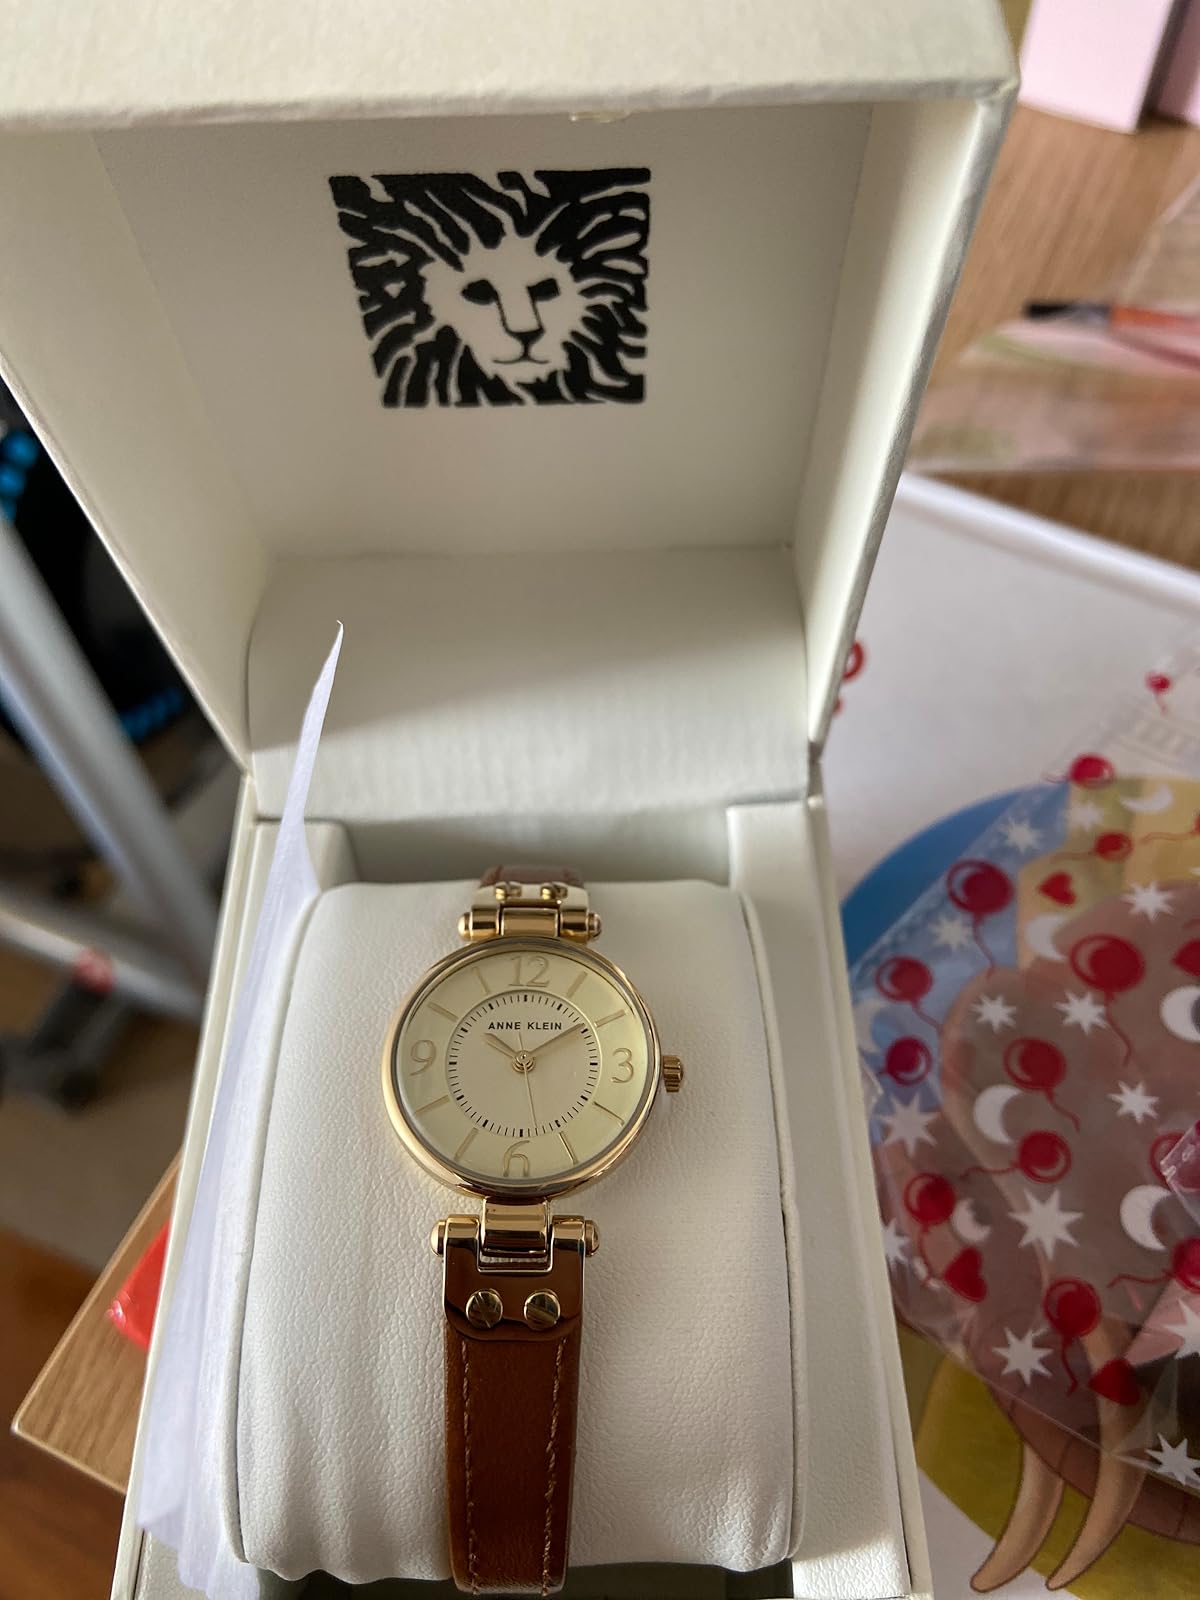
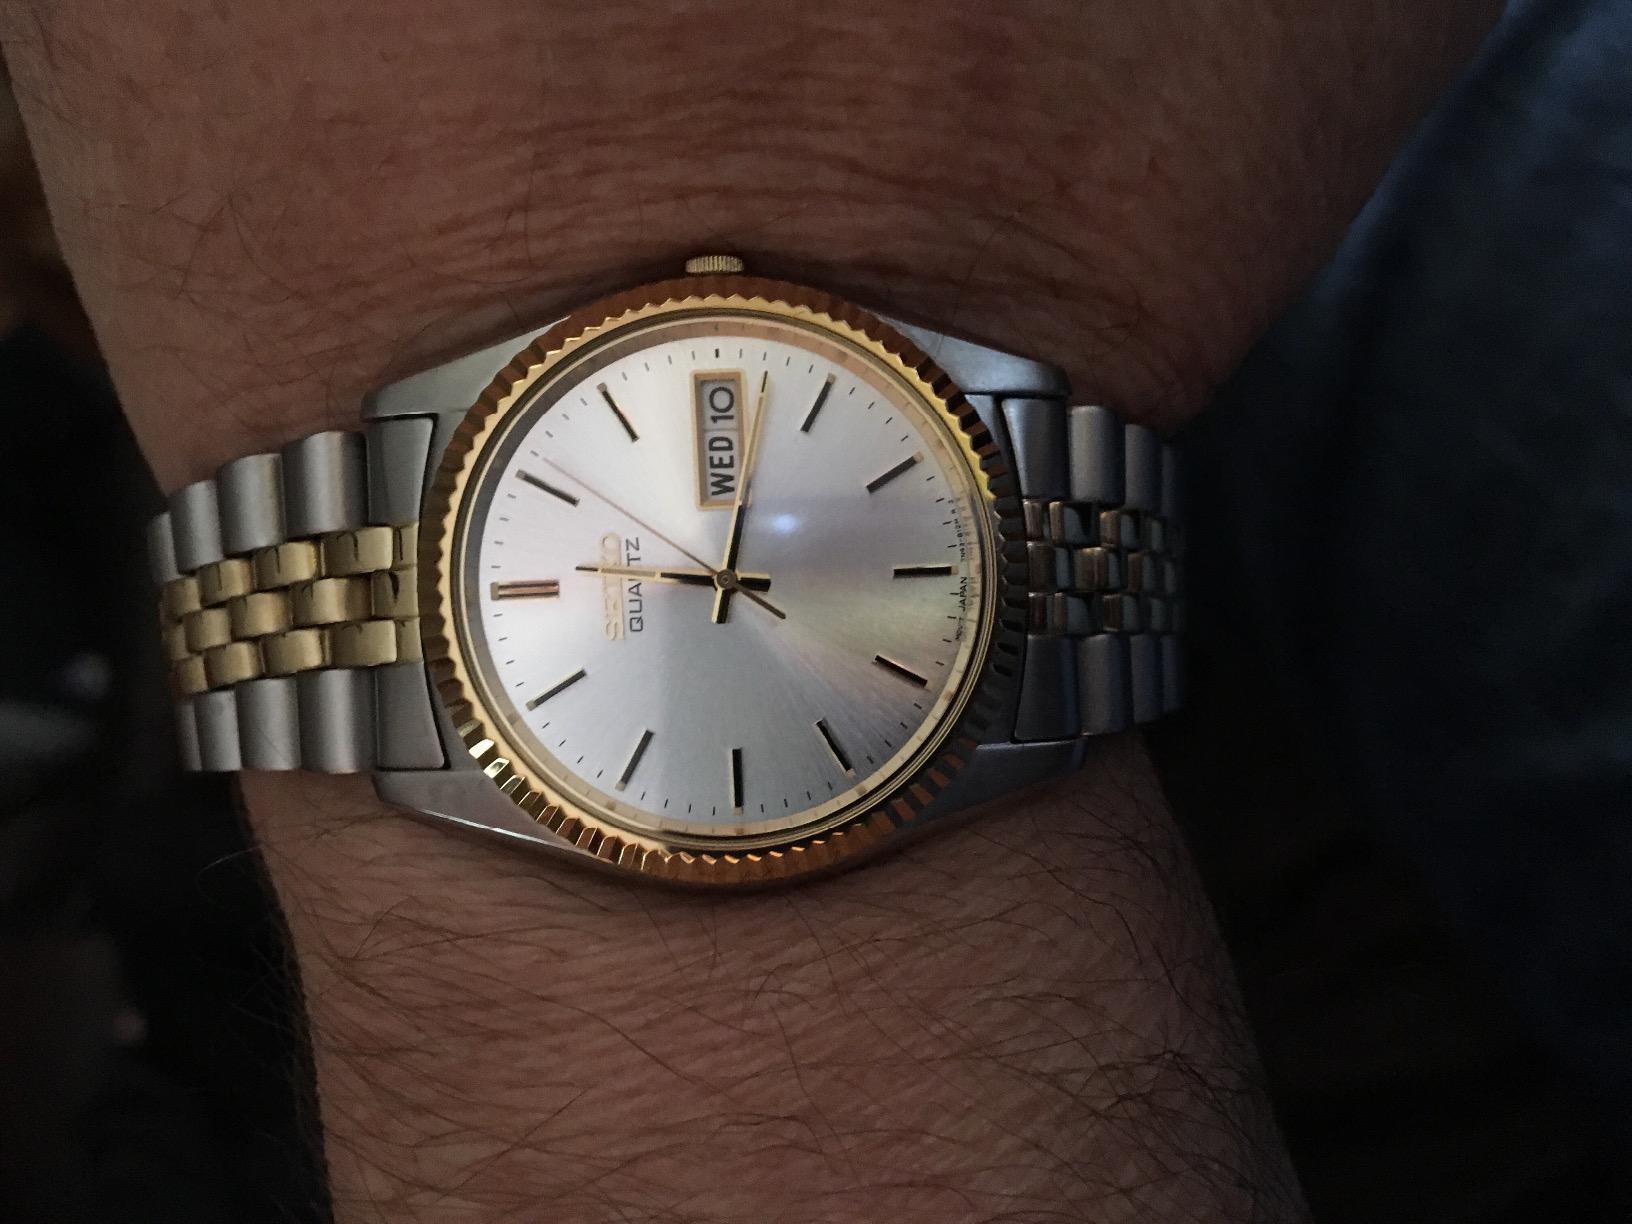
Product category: accessories_watch
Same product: no